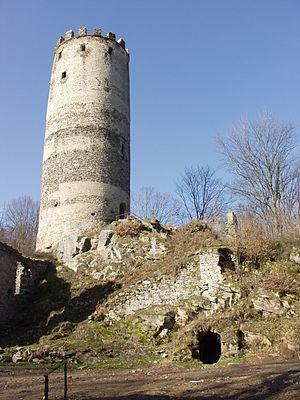
Běleč est une commune du district de Tábor, dans la région de Bohême-du-Sud, en République tchèque. Sa population s'élevait à 195 habitants en 2017.